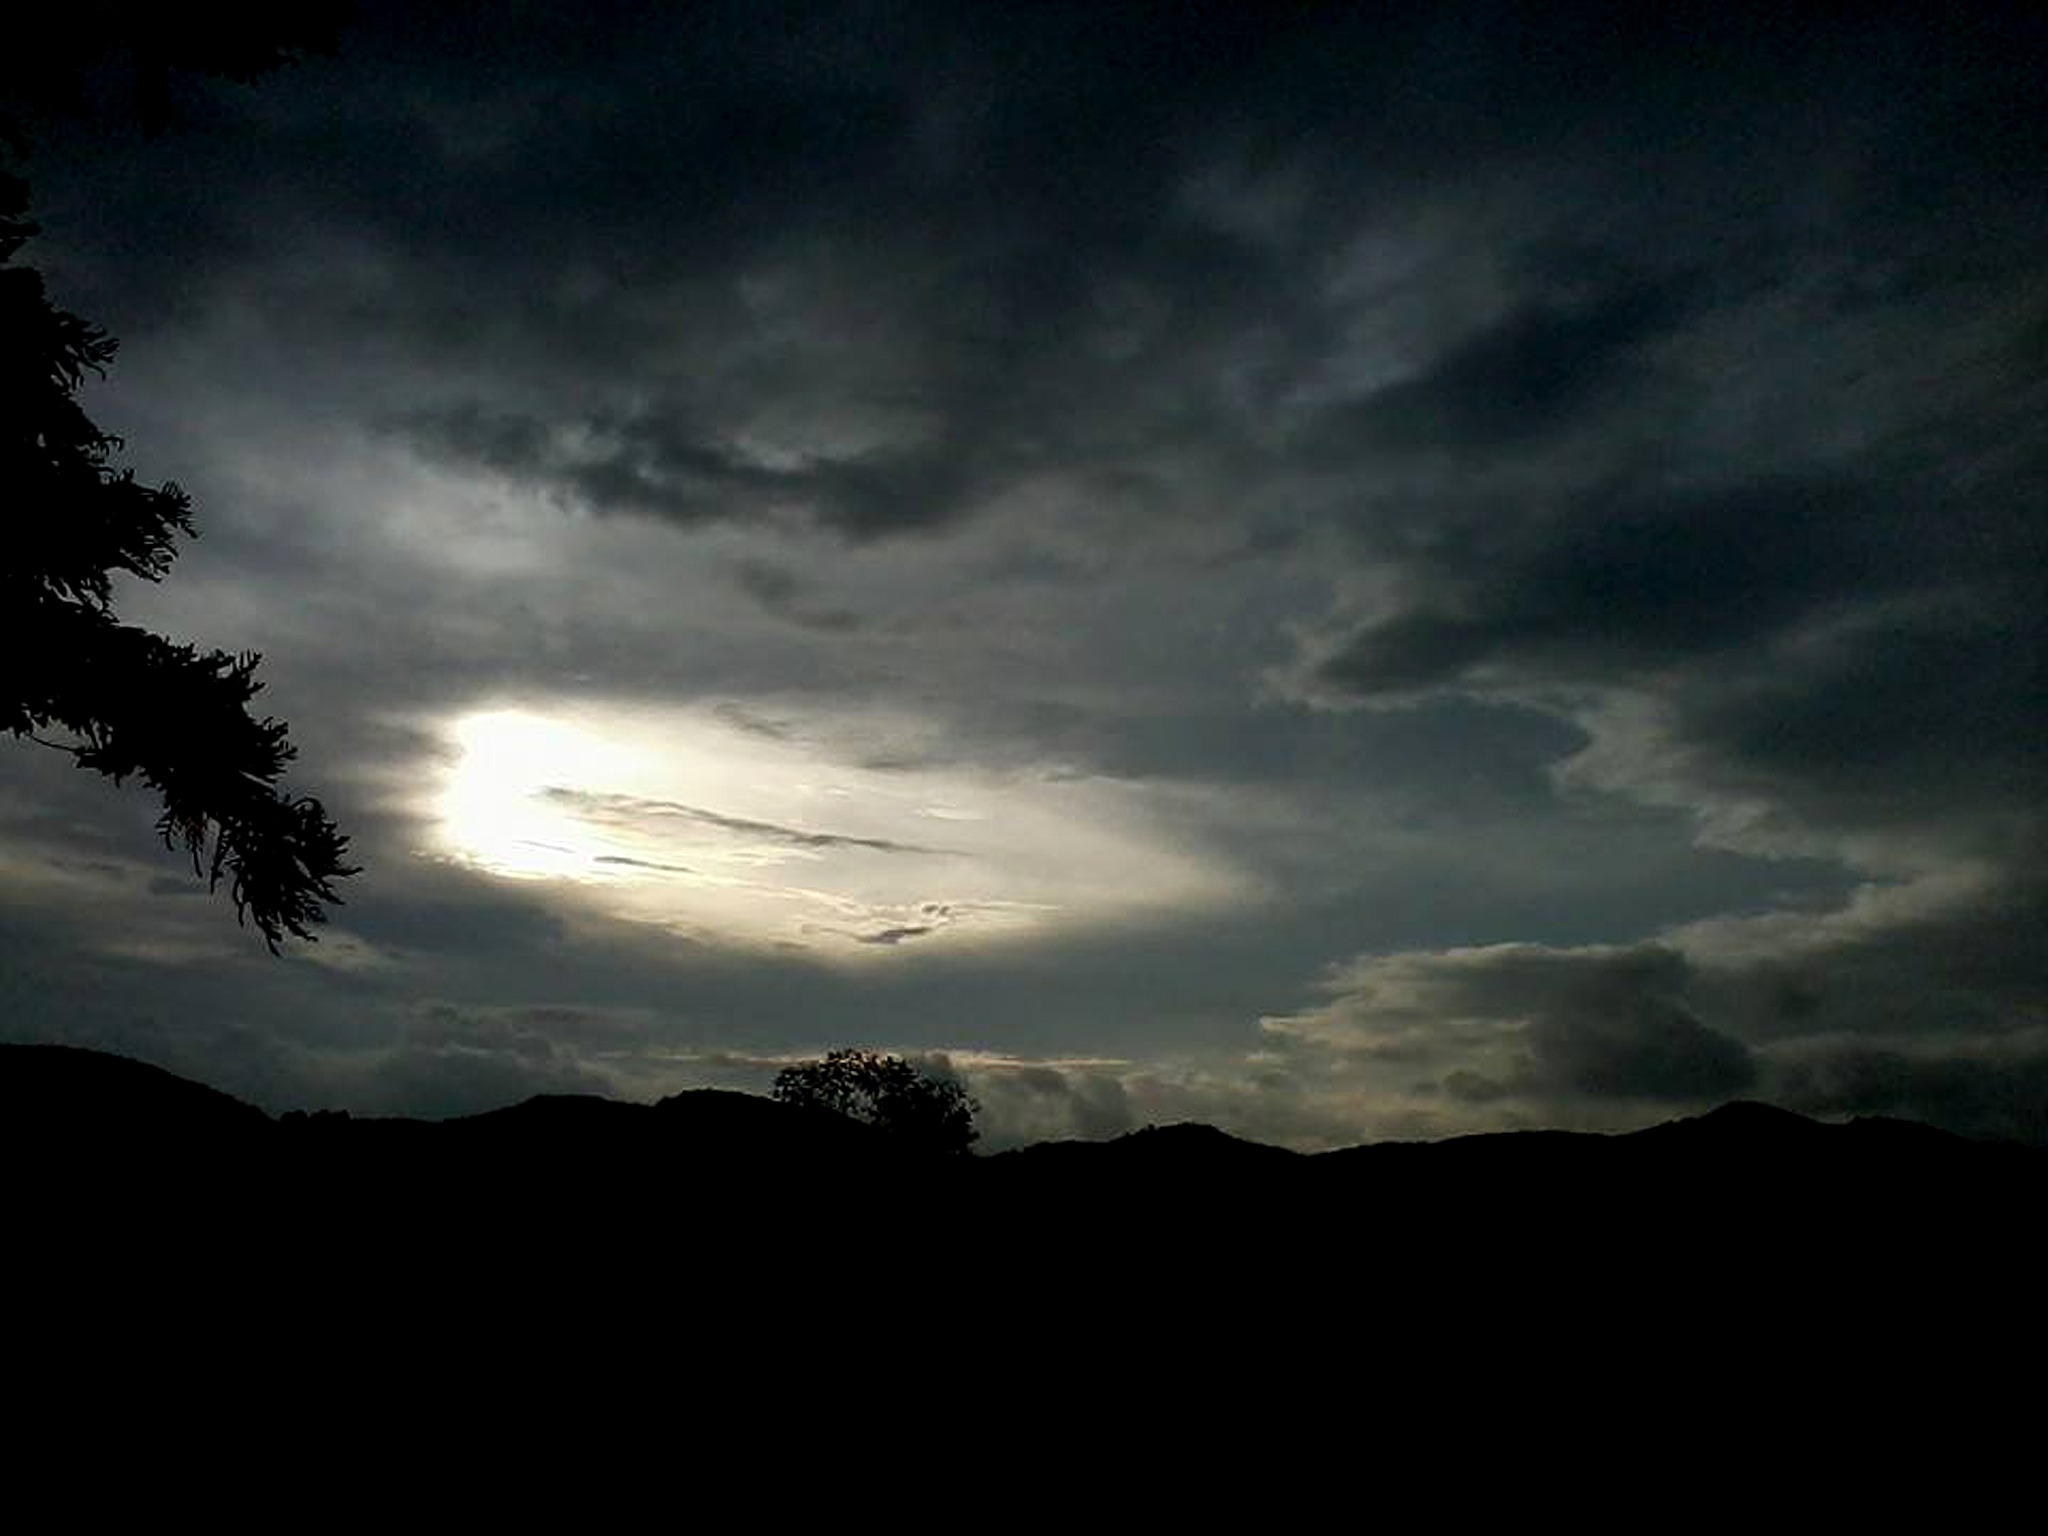
horizon, mountain, light, cloud, sky, sunrise, sunset, night, sunlight, morning, dawn, atmosphere, dusk, evening, weather, darkness, night sky, moonlight, blue sky, sri lanka, sky clouds, afterglow, meteorological phenomenon, atmospheric phenomenon